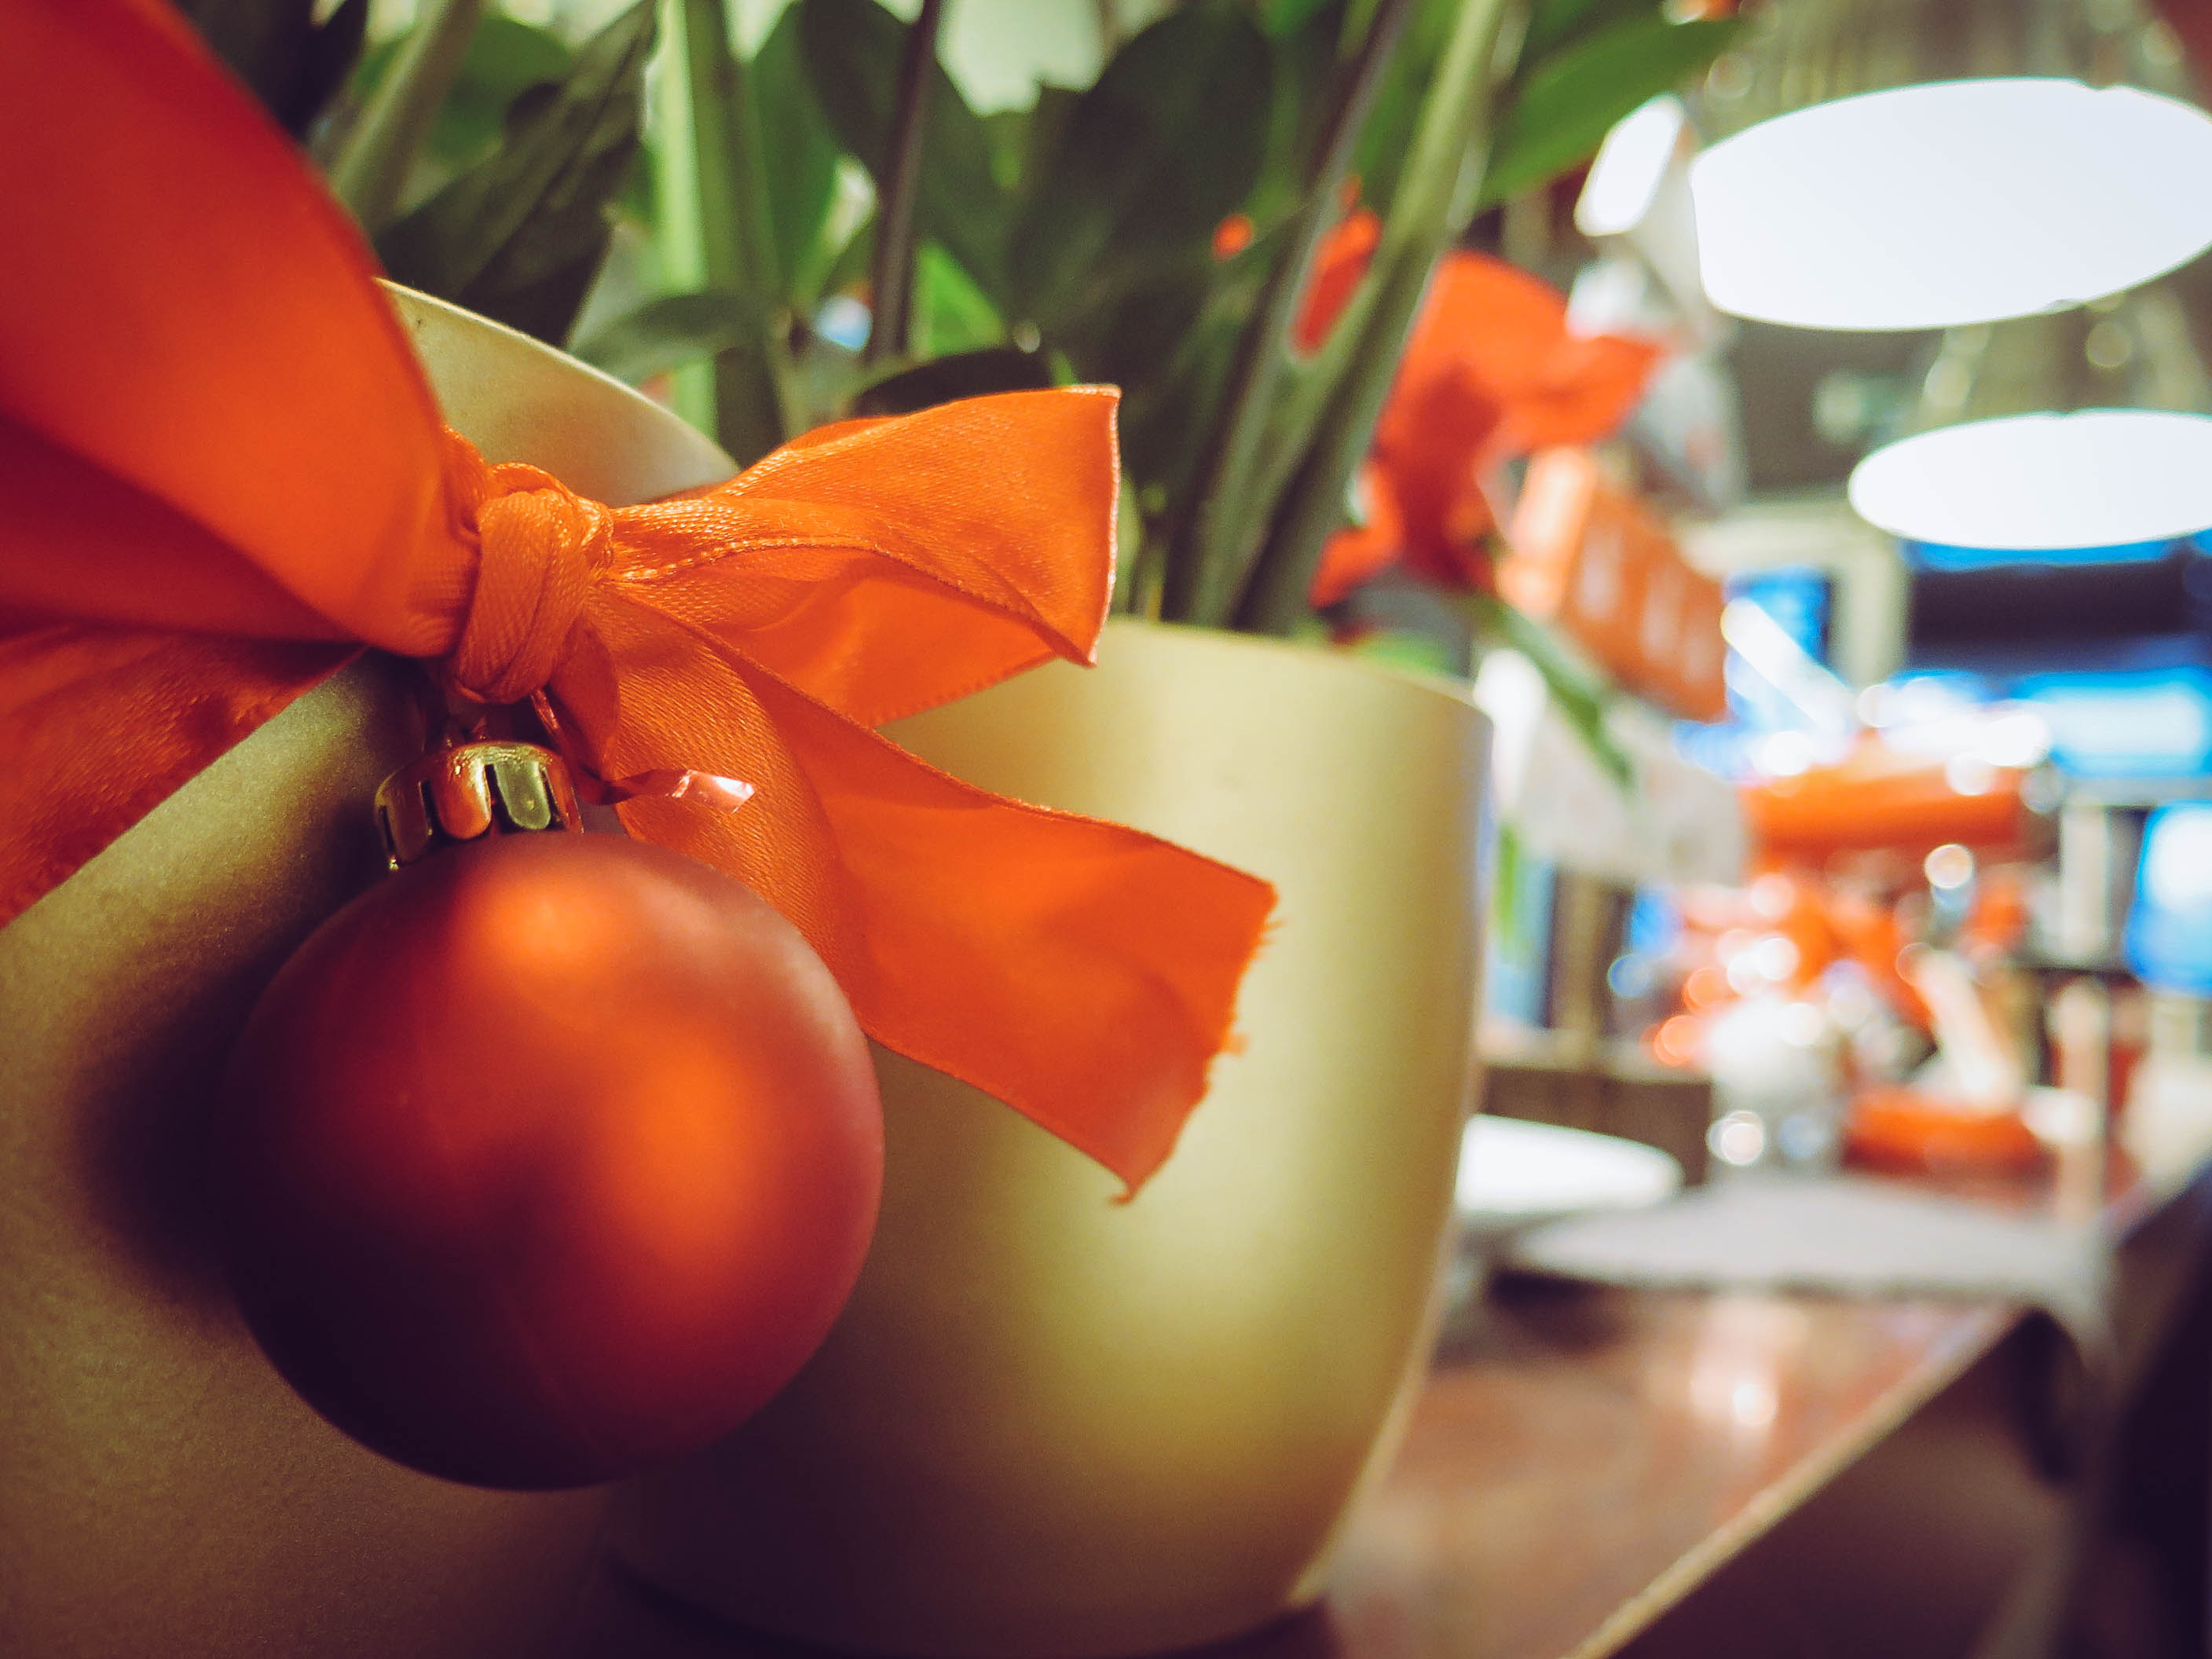
table, blossom, light, blur, growth, plant, fruit, leaf, flower, petal, bloom, decoration, food, red, produce, color, grow, yellow, christmas, flora, still life, ribbon, season, interior design, close up, leaves, indoors, daylight, delicate, christmas ball, macro photography, flowering plant, pot plants, land plant